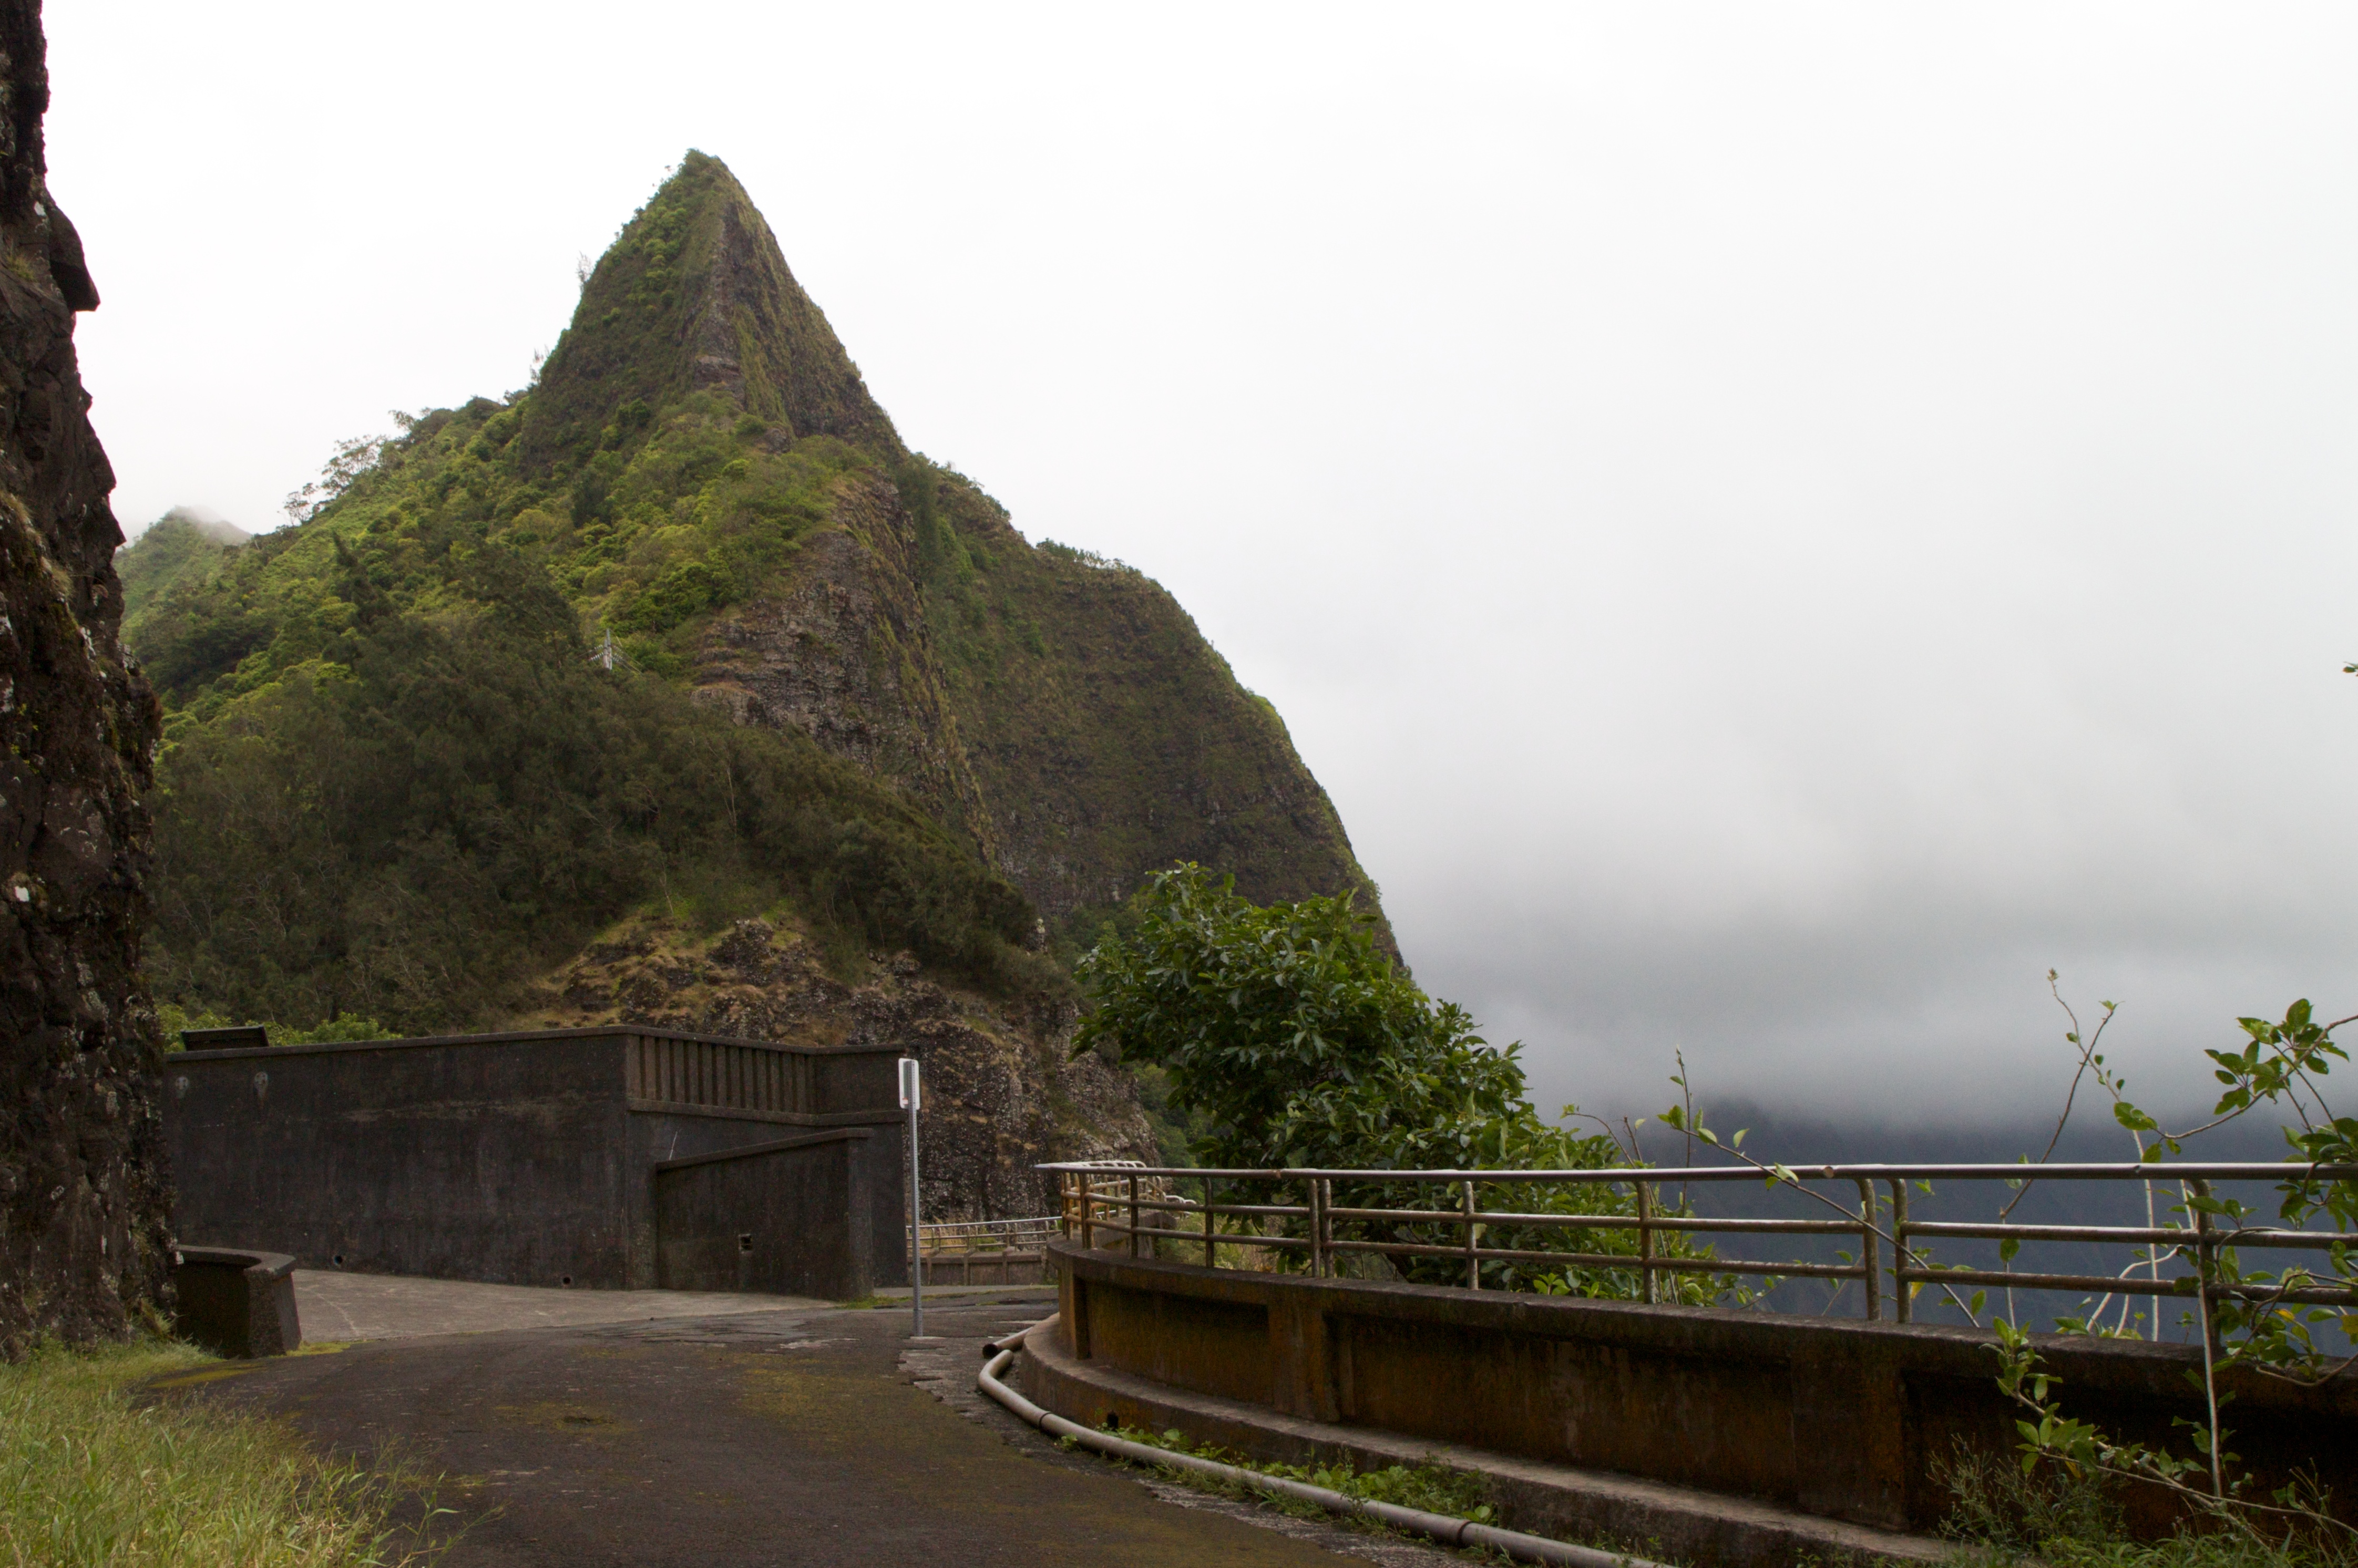
coast, mountain, hill, cliff, terrain, waterway, 18270mm, rural area